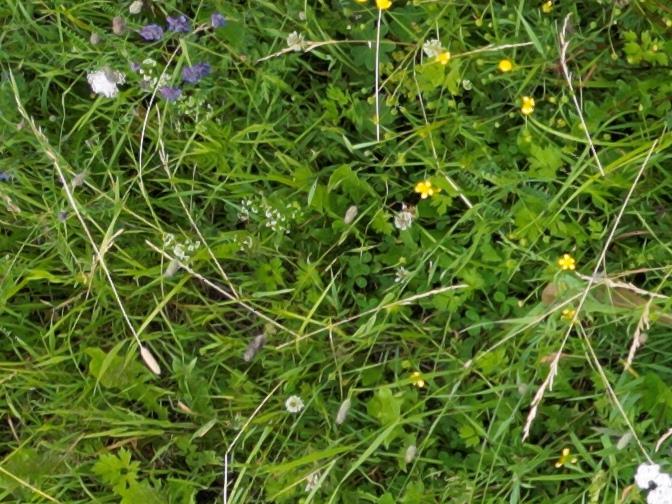
Flowers visible:  daisy flowers, yarrow flowers